The Boat Race 2014

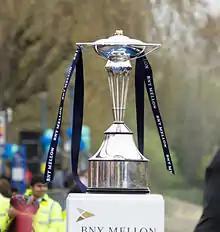
The 2014 trophy on display

The 160th Boat Race took place on 6 April 2014. Following a clash of oars which broke one of the Cambridge boat's rigger backstays, Oxford won the race by 11 lengths, the largest margin of victory since 1973.